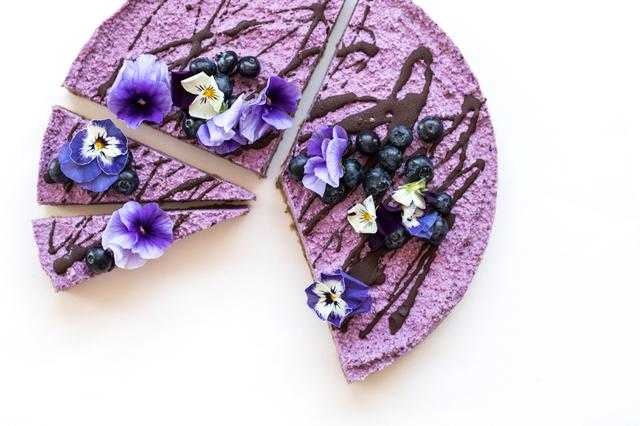
Label: Blueberry